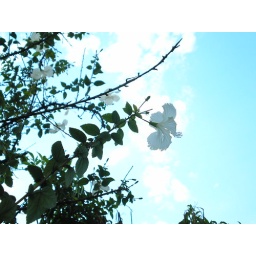
The white flowers ''surrounded'' by clouds rolling bya and standing out.